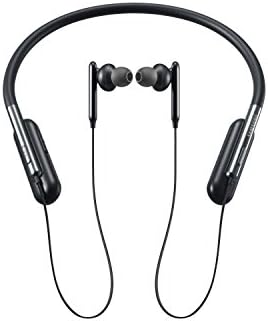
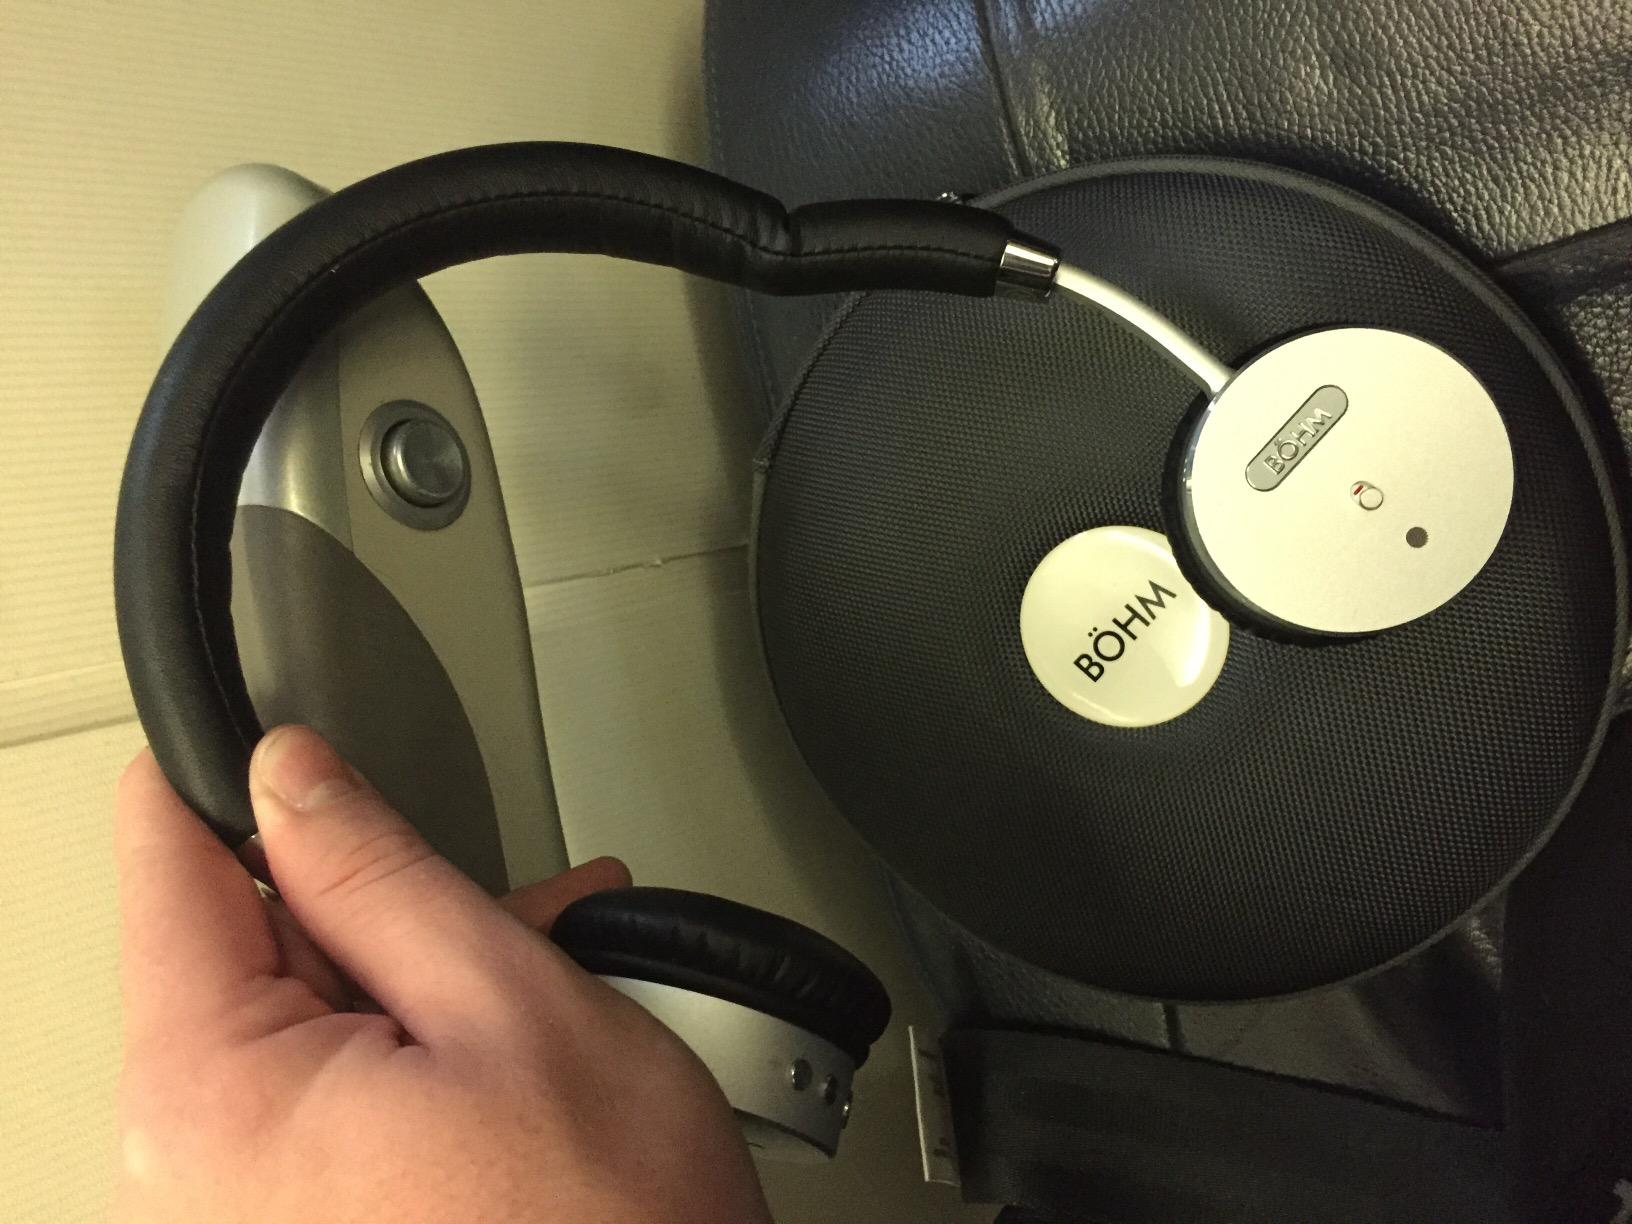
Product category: headphones
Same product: no